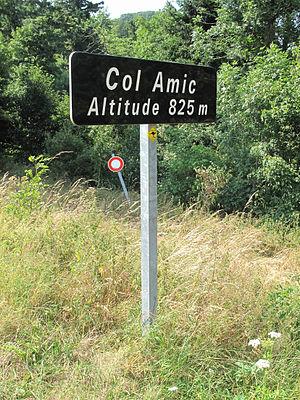
Col Amic, le col à 825 mètres d'altitude.
Le col Amic est un col du massif des Vosges situé à 828 m d'altitude.